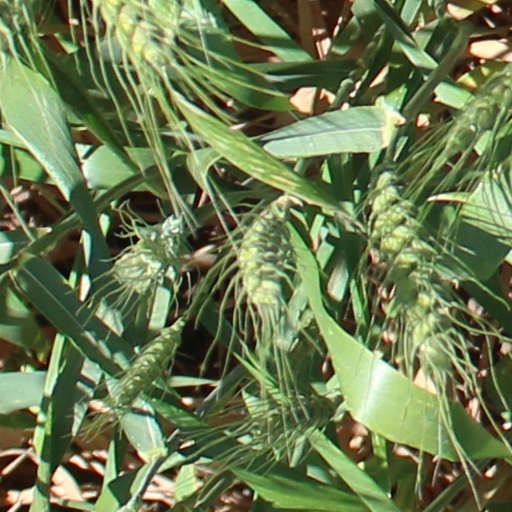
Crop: wheat